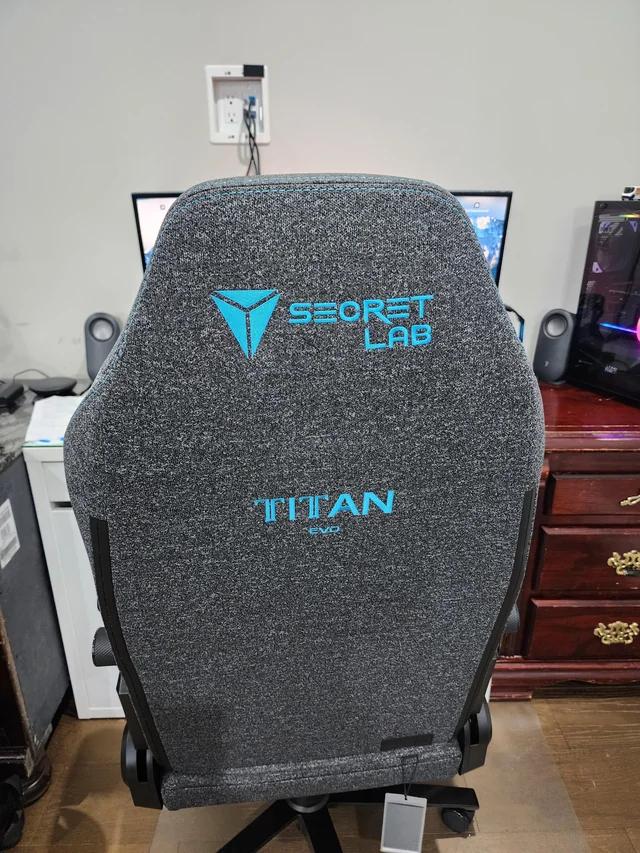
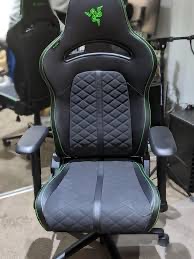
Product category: items_chair
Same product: no